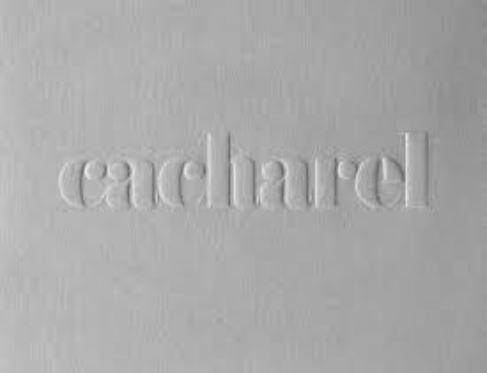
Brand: Cacharel
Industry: Clothes